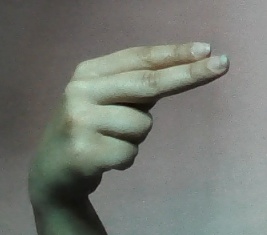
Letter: ain